Balachandra Menon

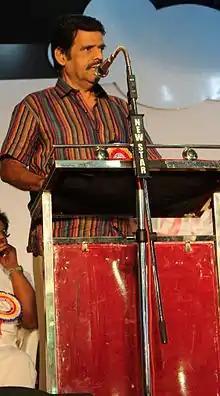
Balachandra Menon

Balachandra Menon (born 11 January 1954) is an Indian actor, director and script writer. He made a number of films in the 1980s and 1990s. He has directed 40 films and has acted in over 100.